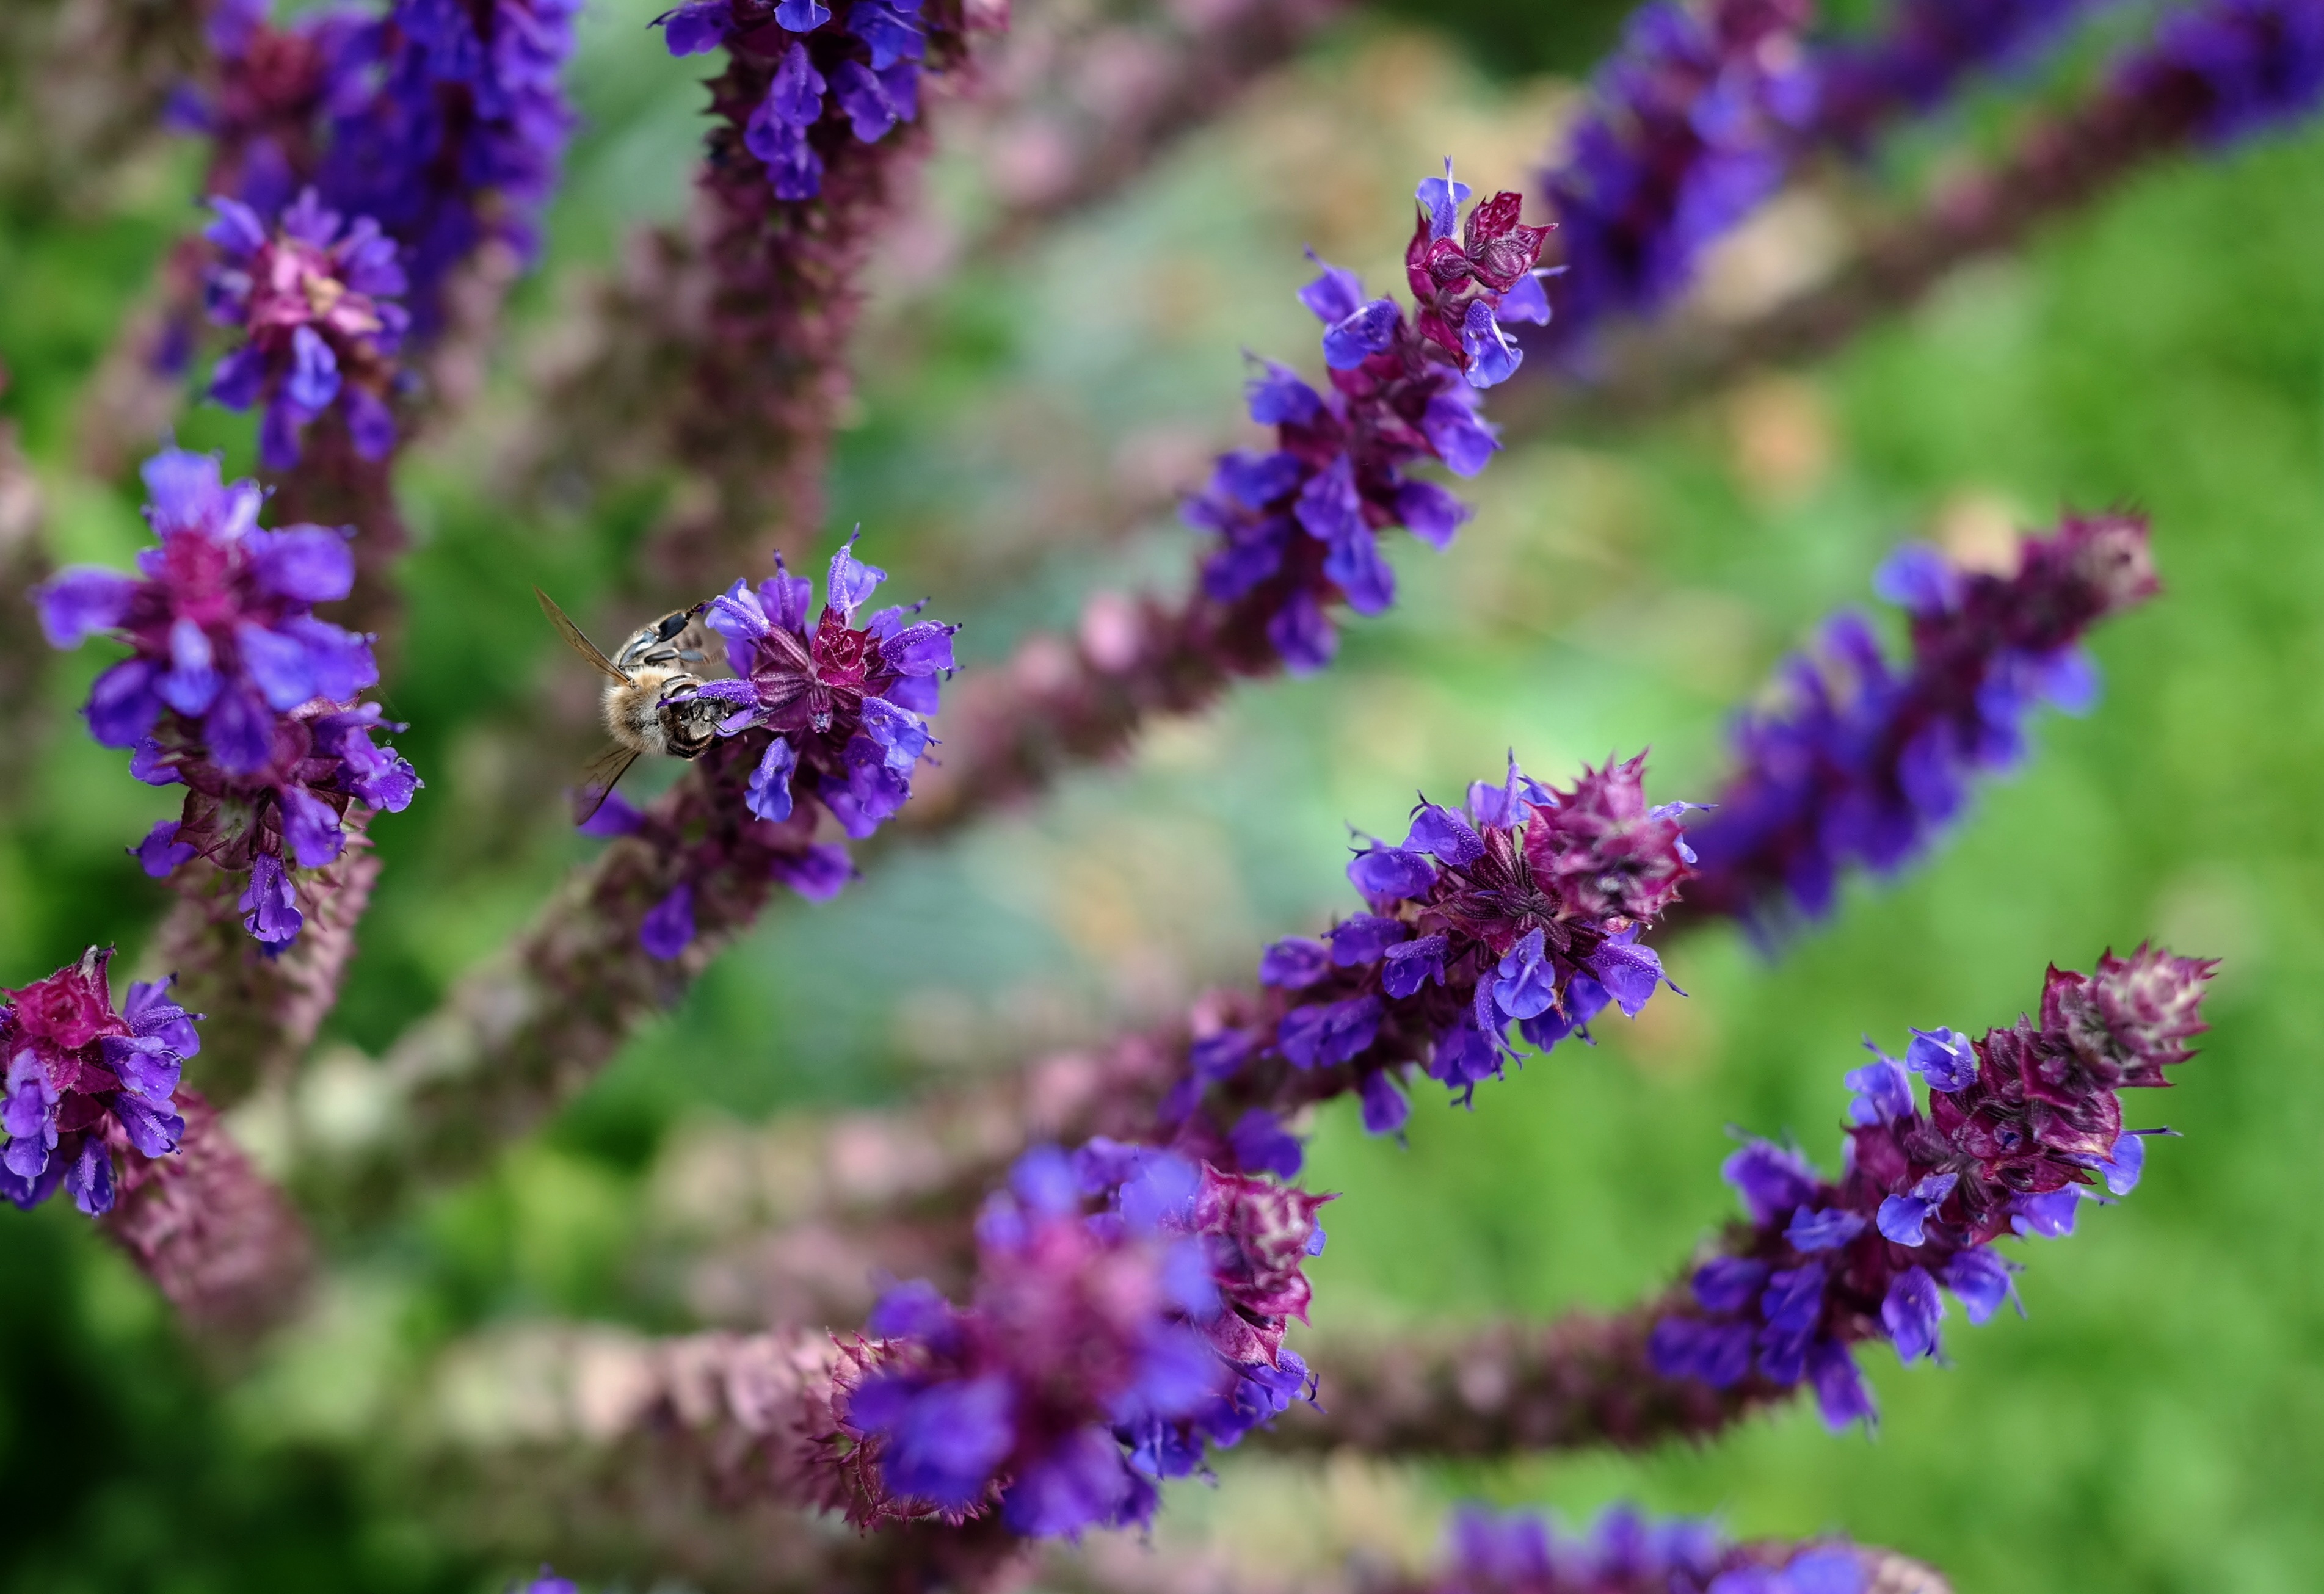
blossom, plant, meadow, flower, bloom, herb, botany, garden, flora, lavender, wildflower, sage, shrub, violet, bee, macro photography, flowering plant, medicinal herb, bees joy, annual plant, land plant, english lavender, french lavender, hyssopus